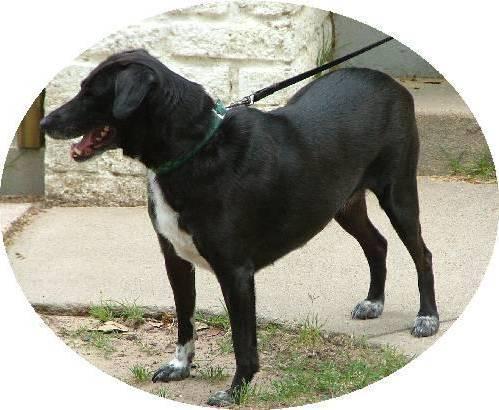
dog